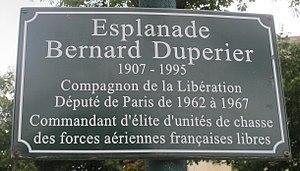
Plaque ""Esplanade Bernard Duperier"", nommée en l'honneur du résistant et homme politique, dans les jardins du Trocadéro (Paris, 16e)."
Léon Sternberg de Armella, dit Bernard Dupérier est un militaire français, Compagnon de la Libération. Aviateur rejoignant les rangs des forces françaises libres, il s'illustre dans les combats aériens au-dessus de la Manche et des côtes françaises puis opère à terre en Bretagne après le débarquement de Normandie. Après la guerre, il entre en politique et devient député en 1962.